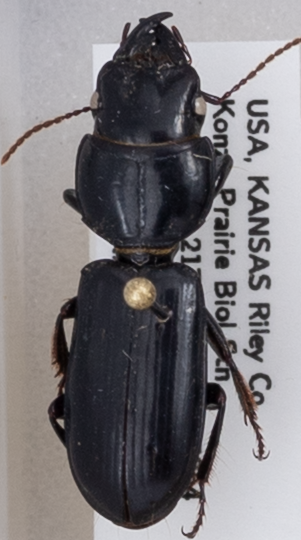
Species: Scarites vicinus
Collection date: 2019-06-19
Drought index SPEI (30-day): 0.1
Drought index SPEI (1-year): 1.69
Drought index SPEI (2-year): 0.24